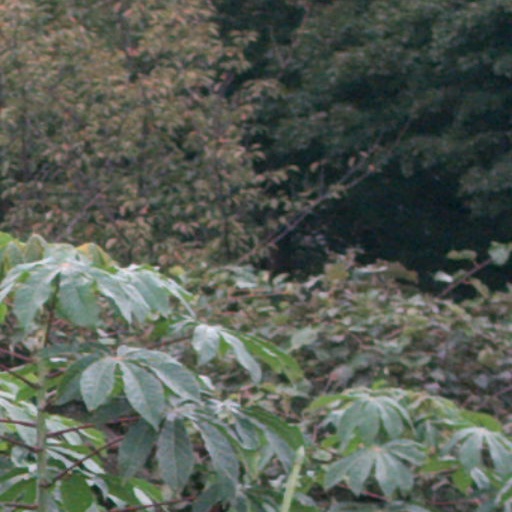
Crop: cassava